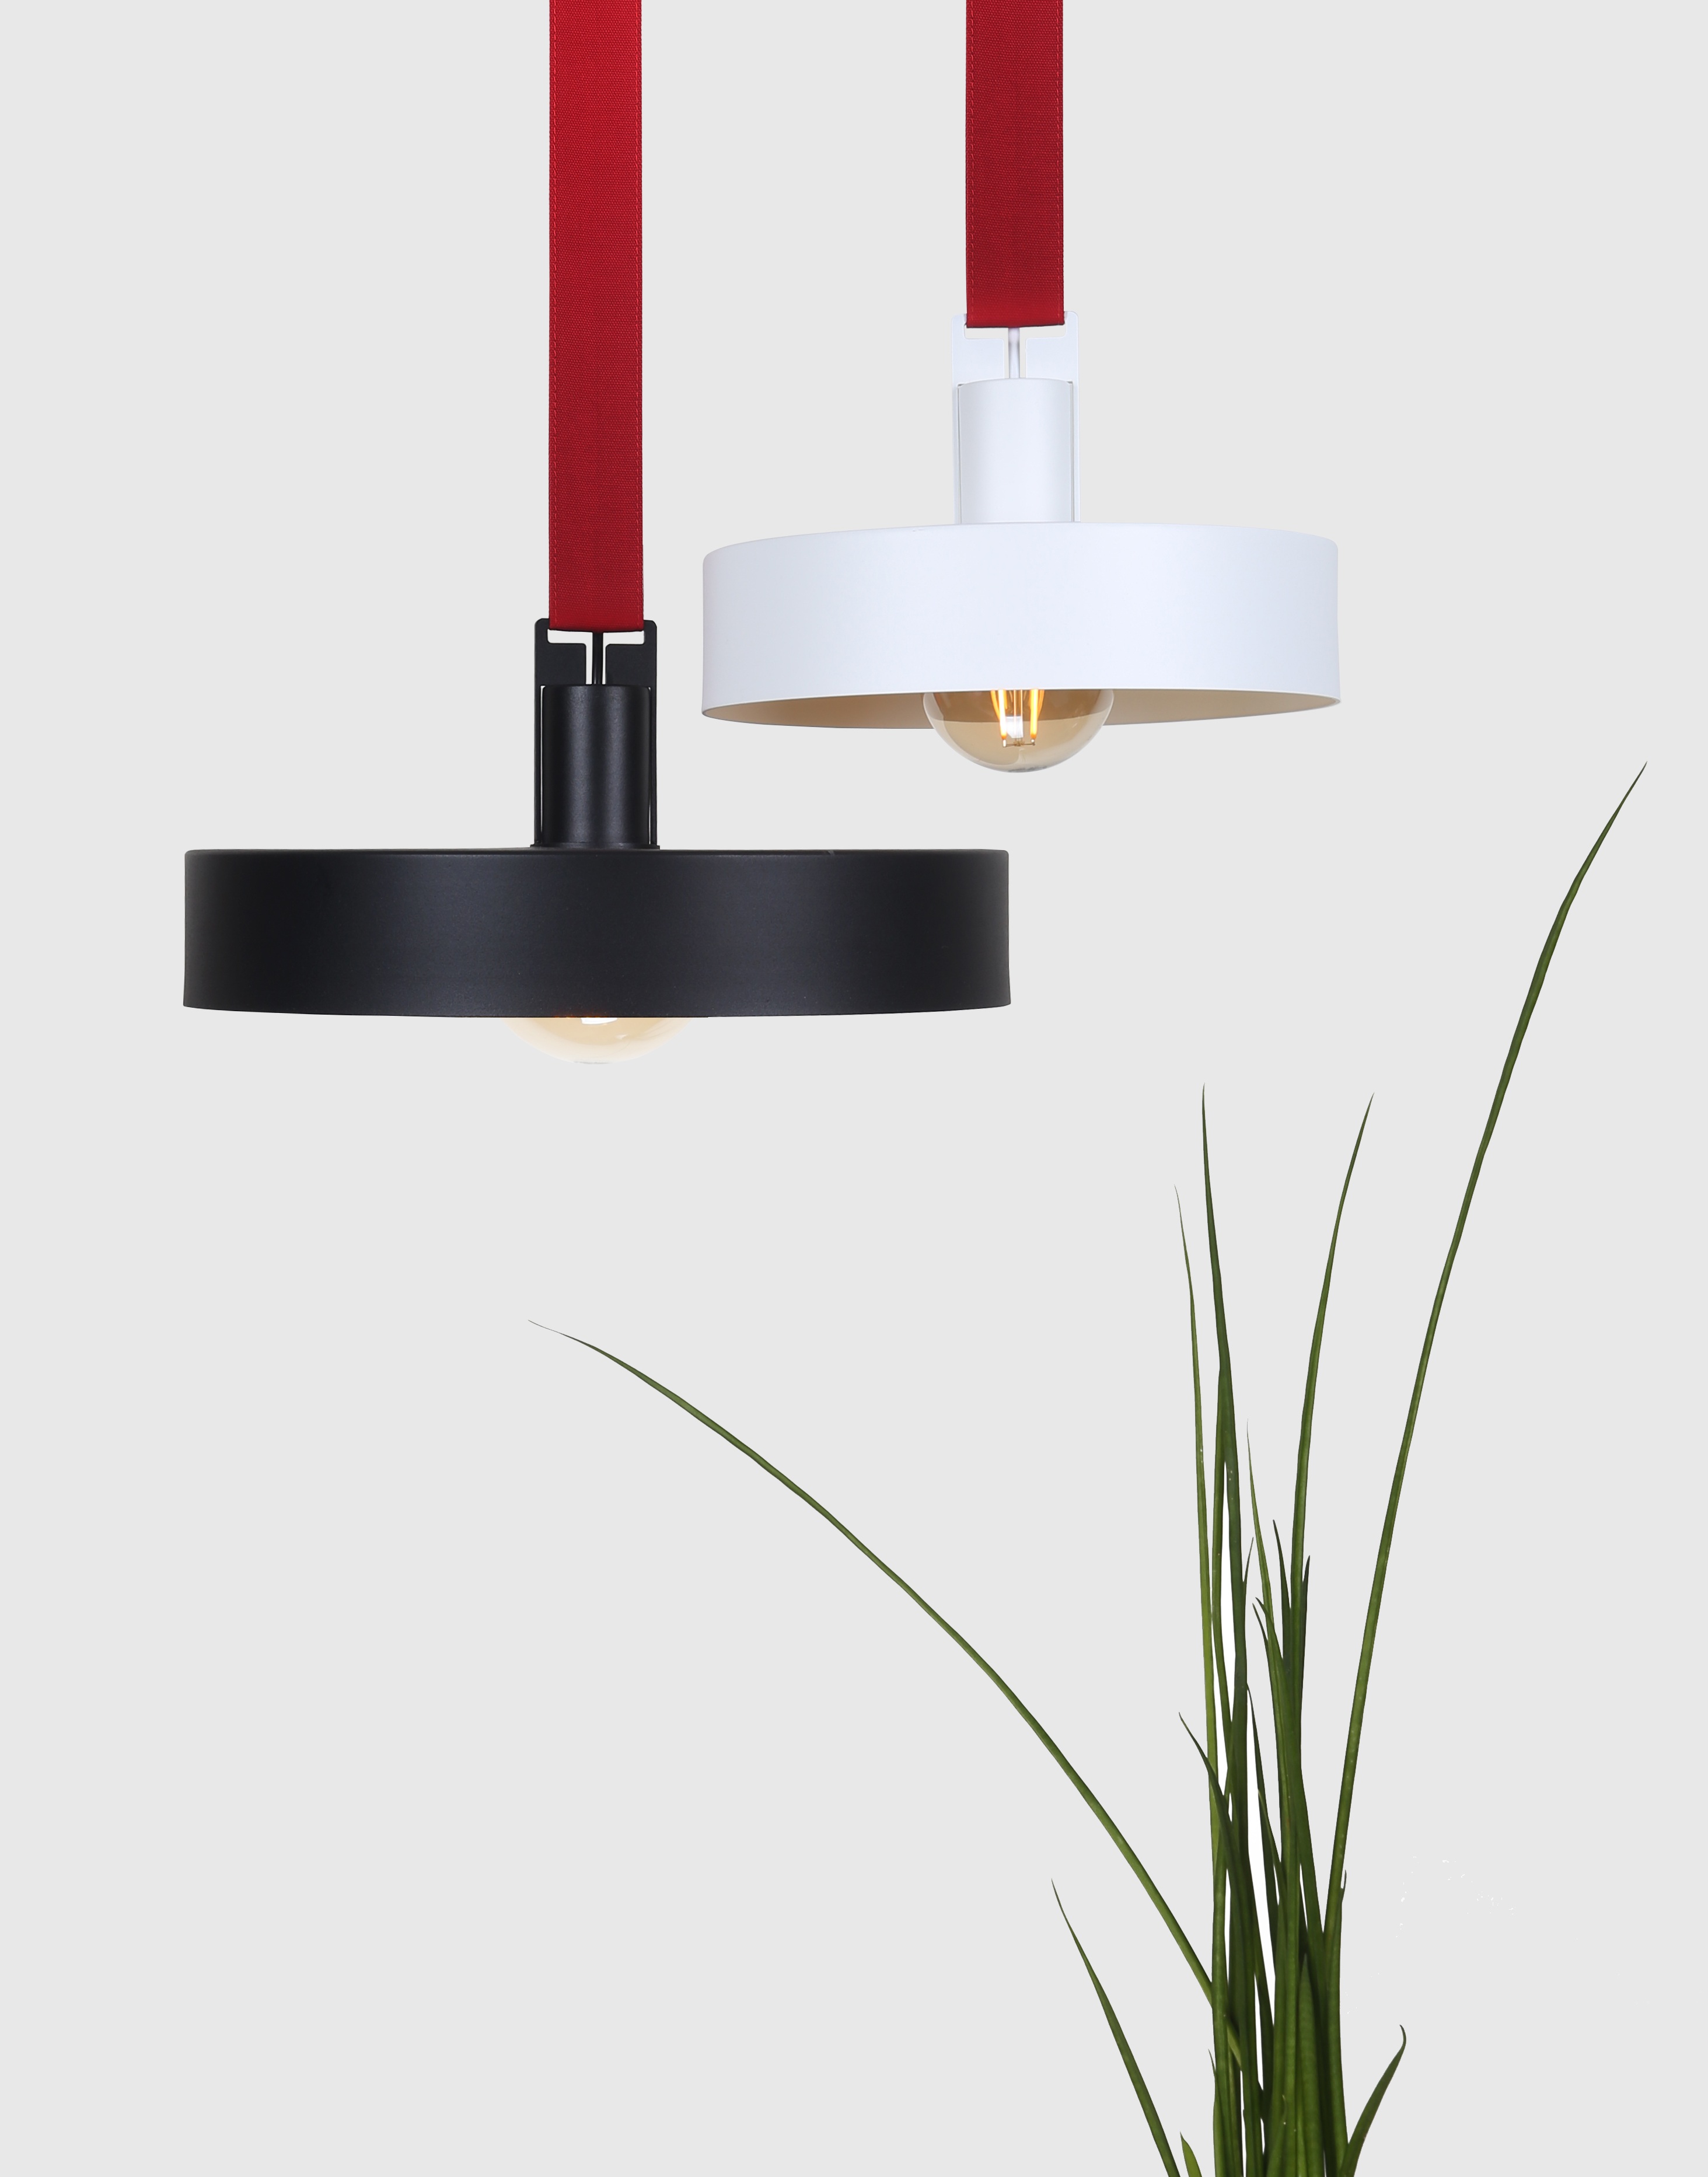
lamp, lighting, decor, light fixture, chandelier, pendant light, lighting design, interior lightings, interior lighting konsyap, design lightings